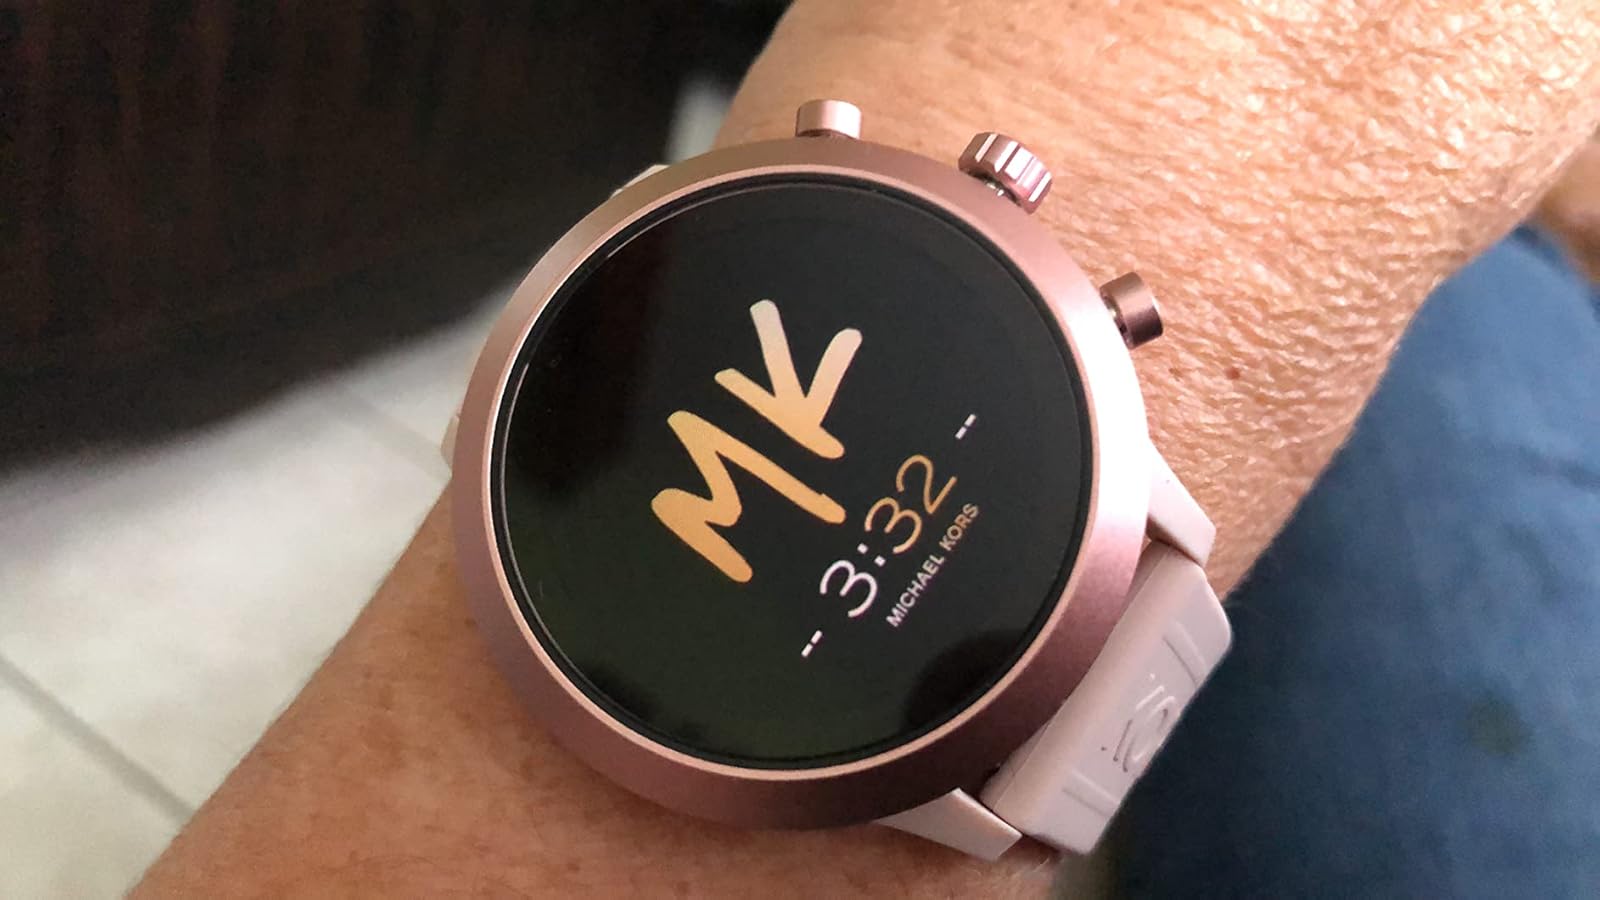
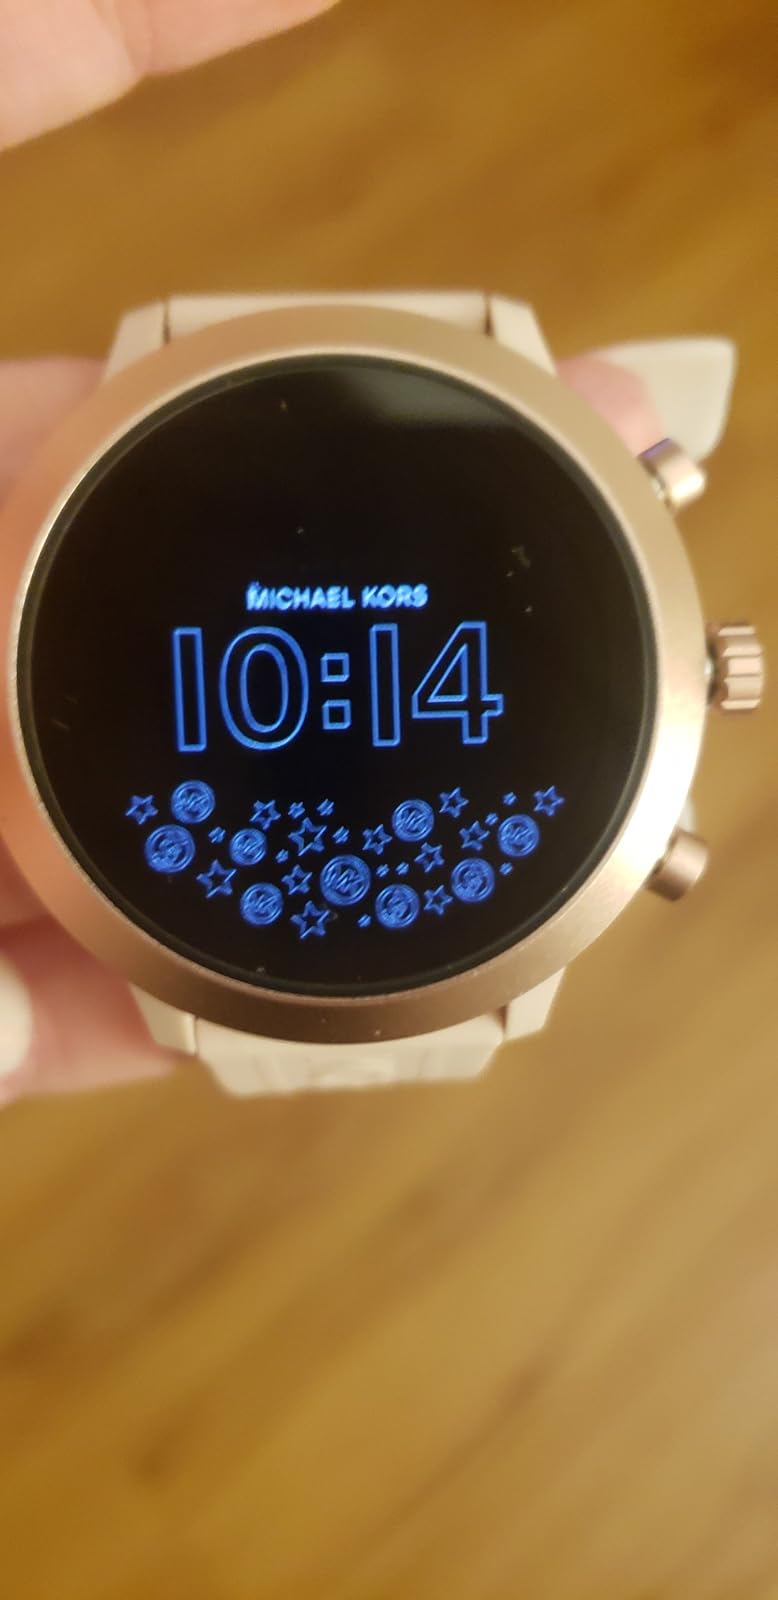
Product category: smartwatch
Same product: yes